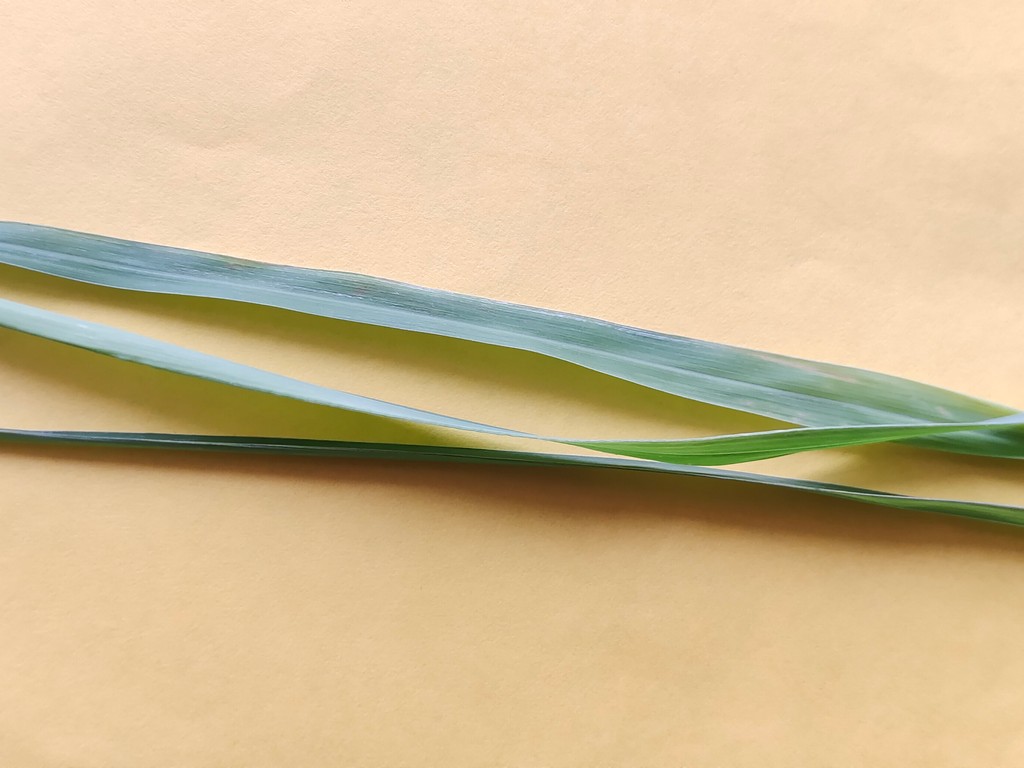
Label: Healthy